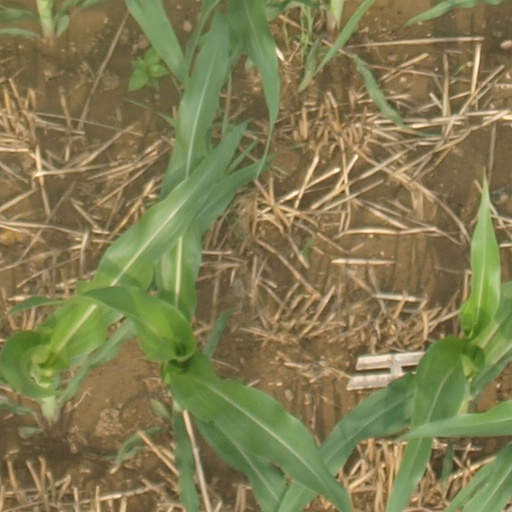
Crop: maize; corn